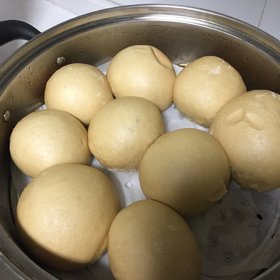
Label: trash